Cyprus Postal Services

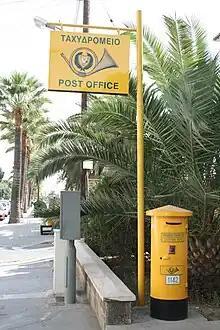
Typical post office sign with modern pillar box

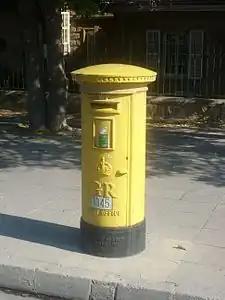
Old pillar box

Cyprus Postal Services, or Cyprus Post, is the postal operator of Cyprus and operates the government-operated Post Office. A legacy of British colonial rule is the use of pillar boxes (mail boxes) with the initials of the British monarch, although after independence they were painted yellow.